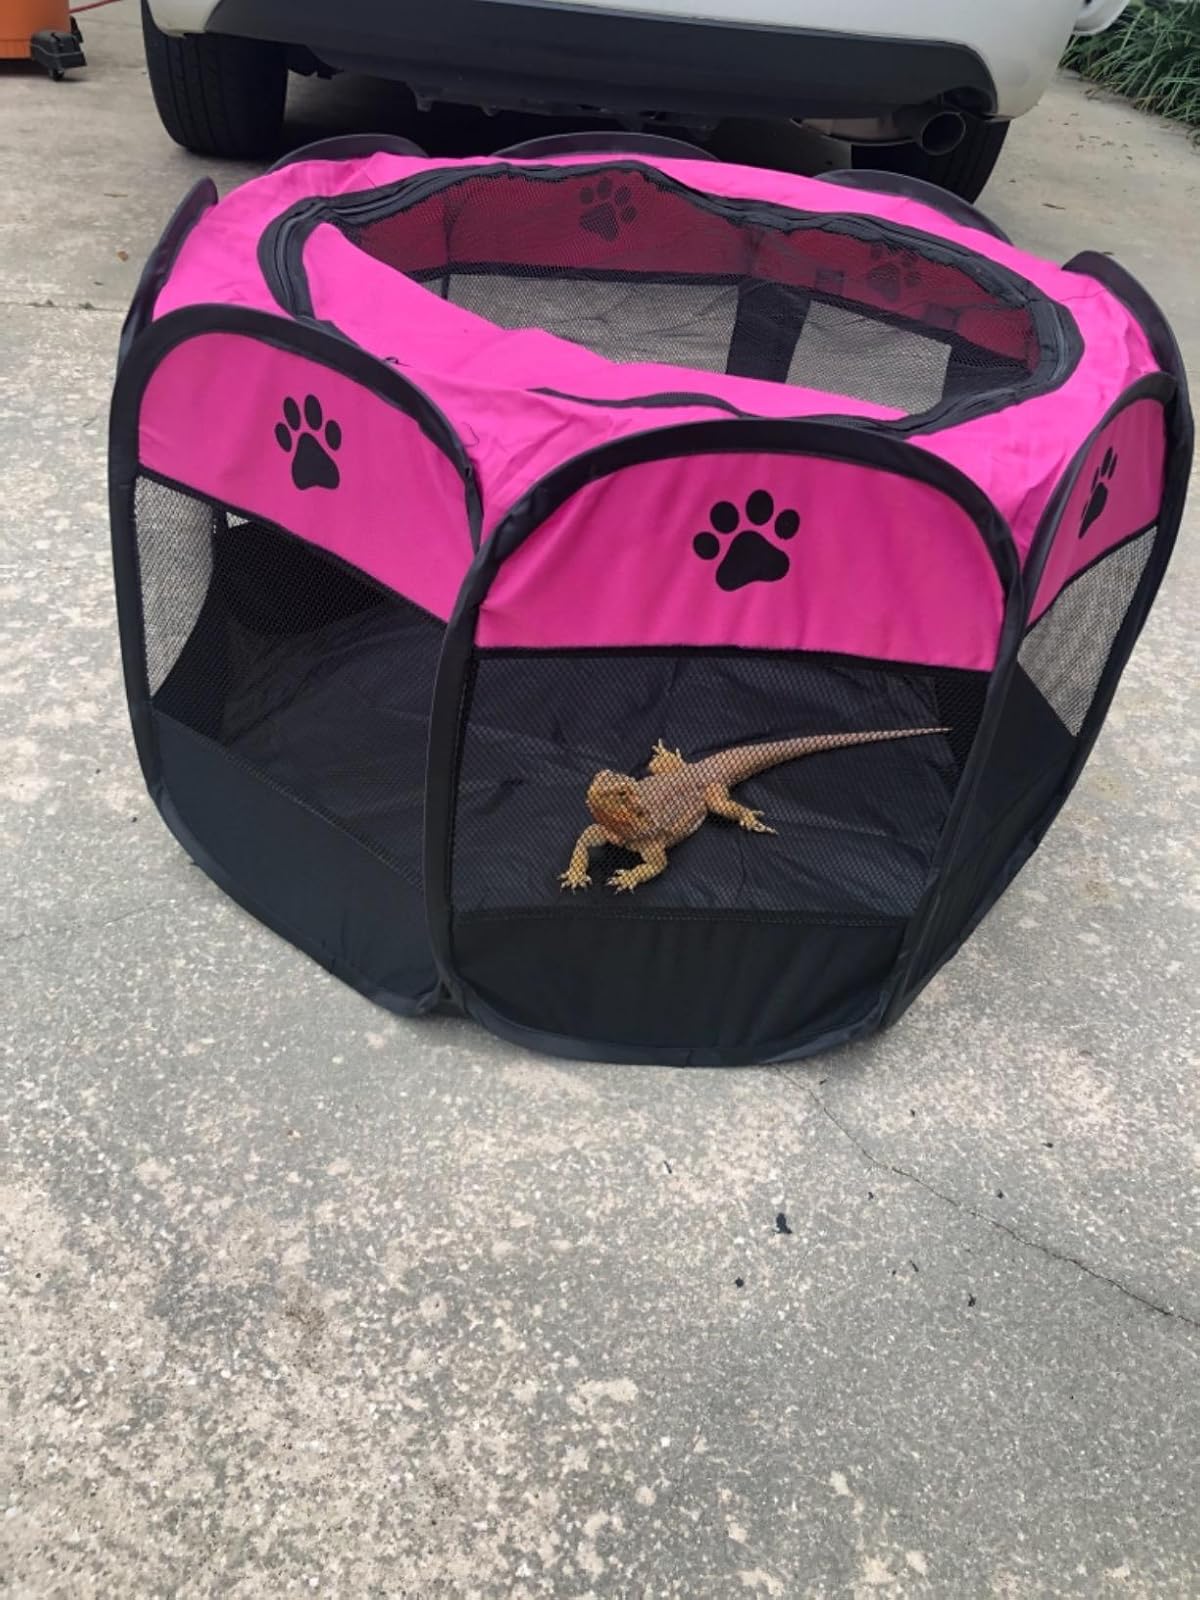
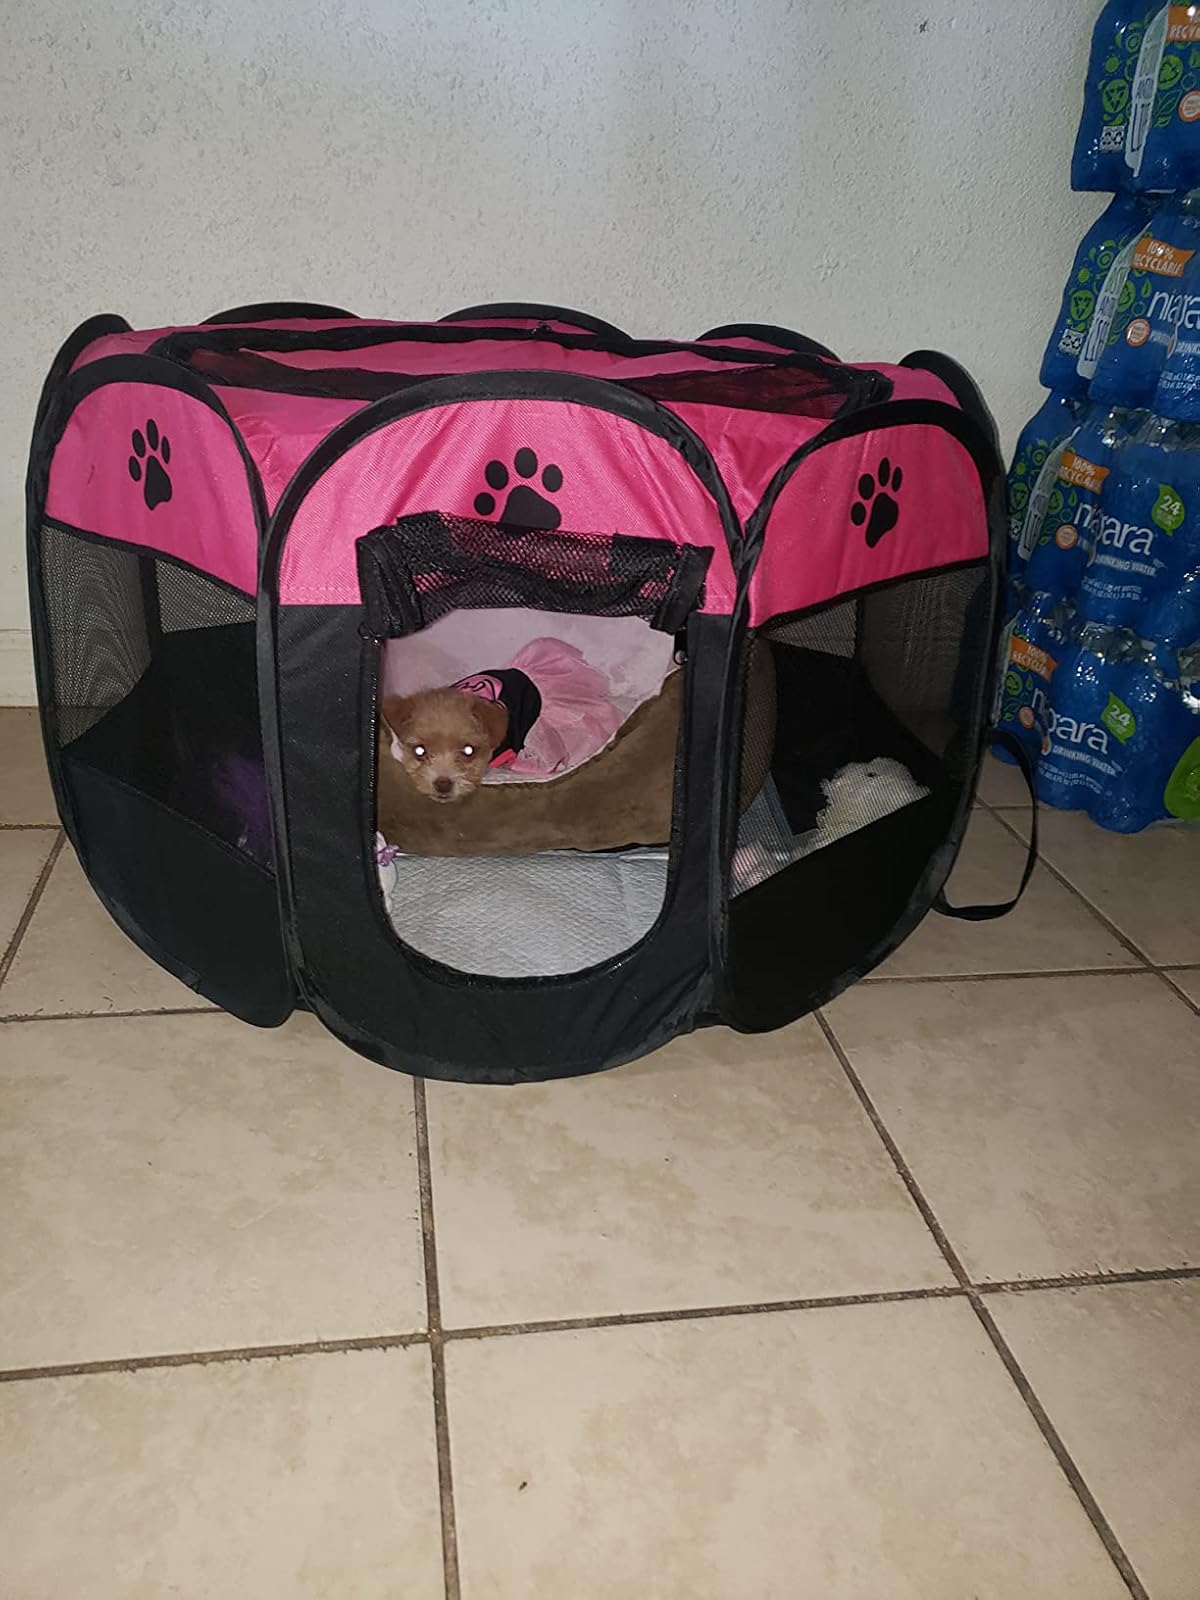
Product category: items_kennel
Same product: yes